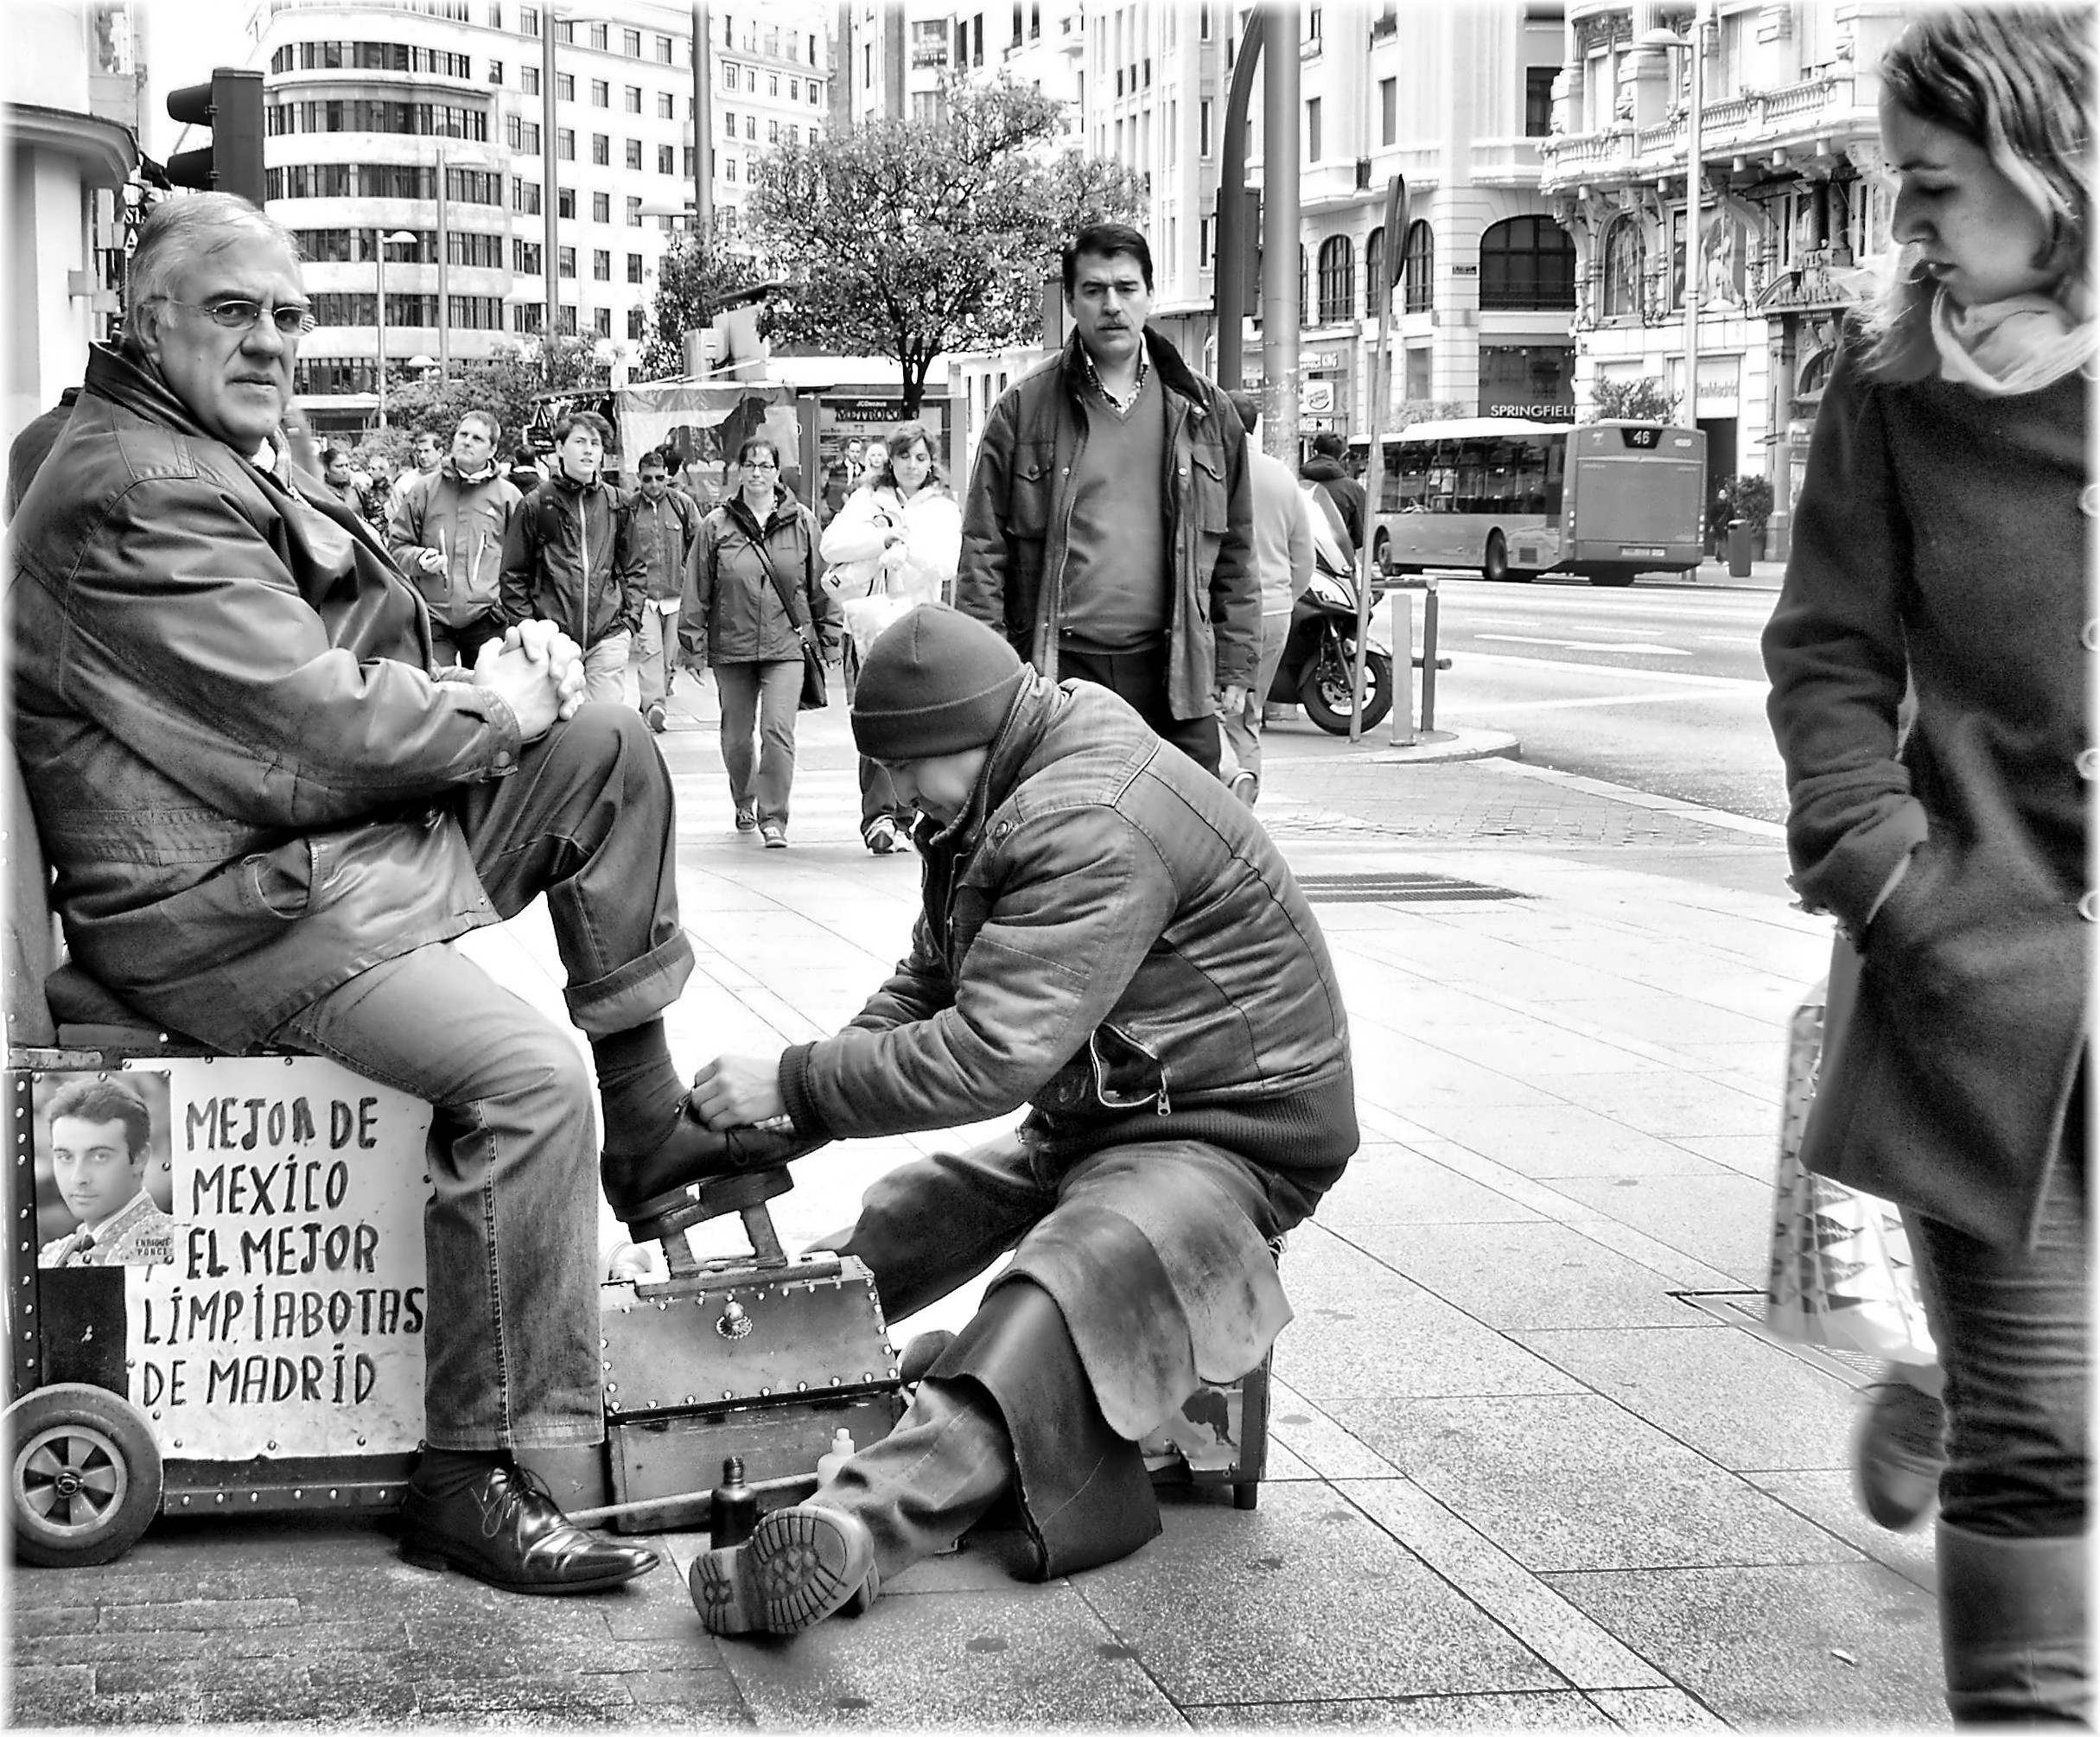
man, pedestrian, person, black and white, people, road, street, photography, sitting, monochrome, infrastructure, photograph, snapshot, monochrome photography, human positions